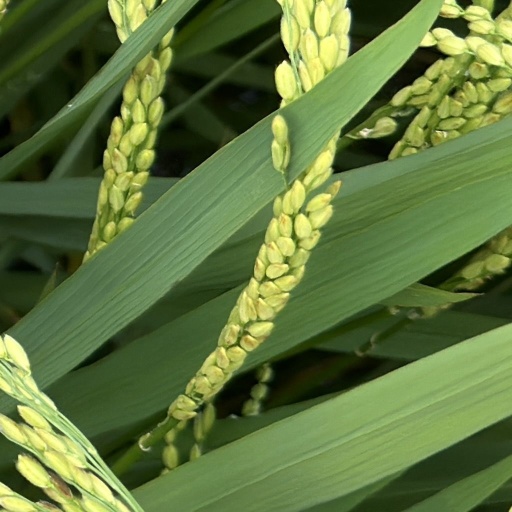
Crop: rice